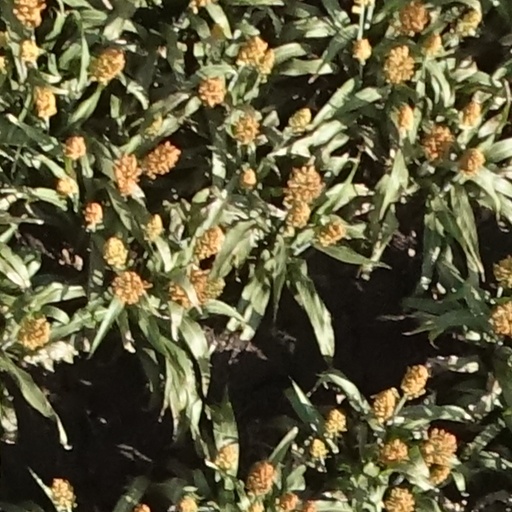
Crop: sorghum